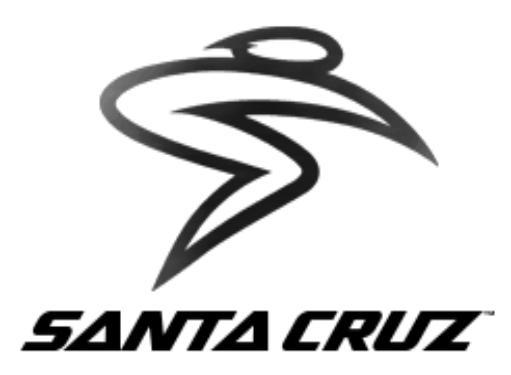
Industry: Sports